Camille Cabral

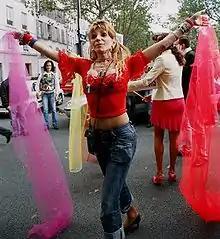
Cabral at a demonstration for transgender people in Paris, on 1 October 2005.

Camille Cabral (born 31 May 1944) is a French-Brazilian politician and dermatologist. The first trans woman to be elected in the history of the French Republic (she was on the council of the 17th arrondissement of Paris with the French Green Party), she is also the founder of the non-governmental organisation PASTT – "Prévention, Action, Santé, Travail pour les Transgenres" (Prevention, Action, Health and Work for transgender community).